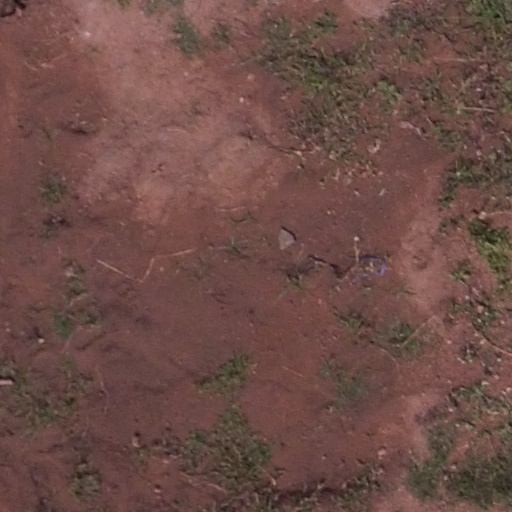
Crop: maize; corn